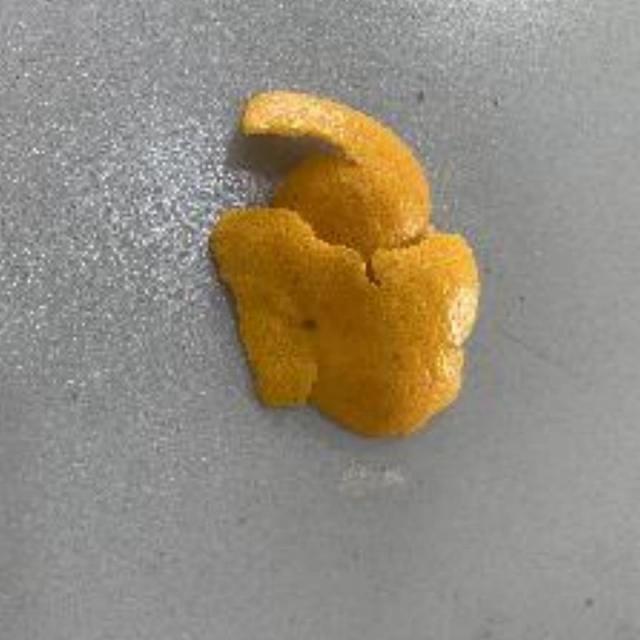
Label: peels